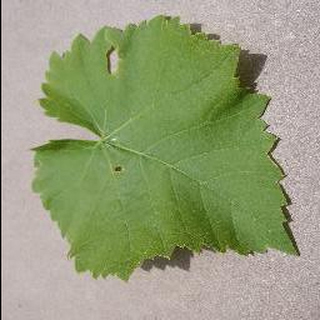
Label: healthy_grape